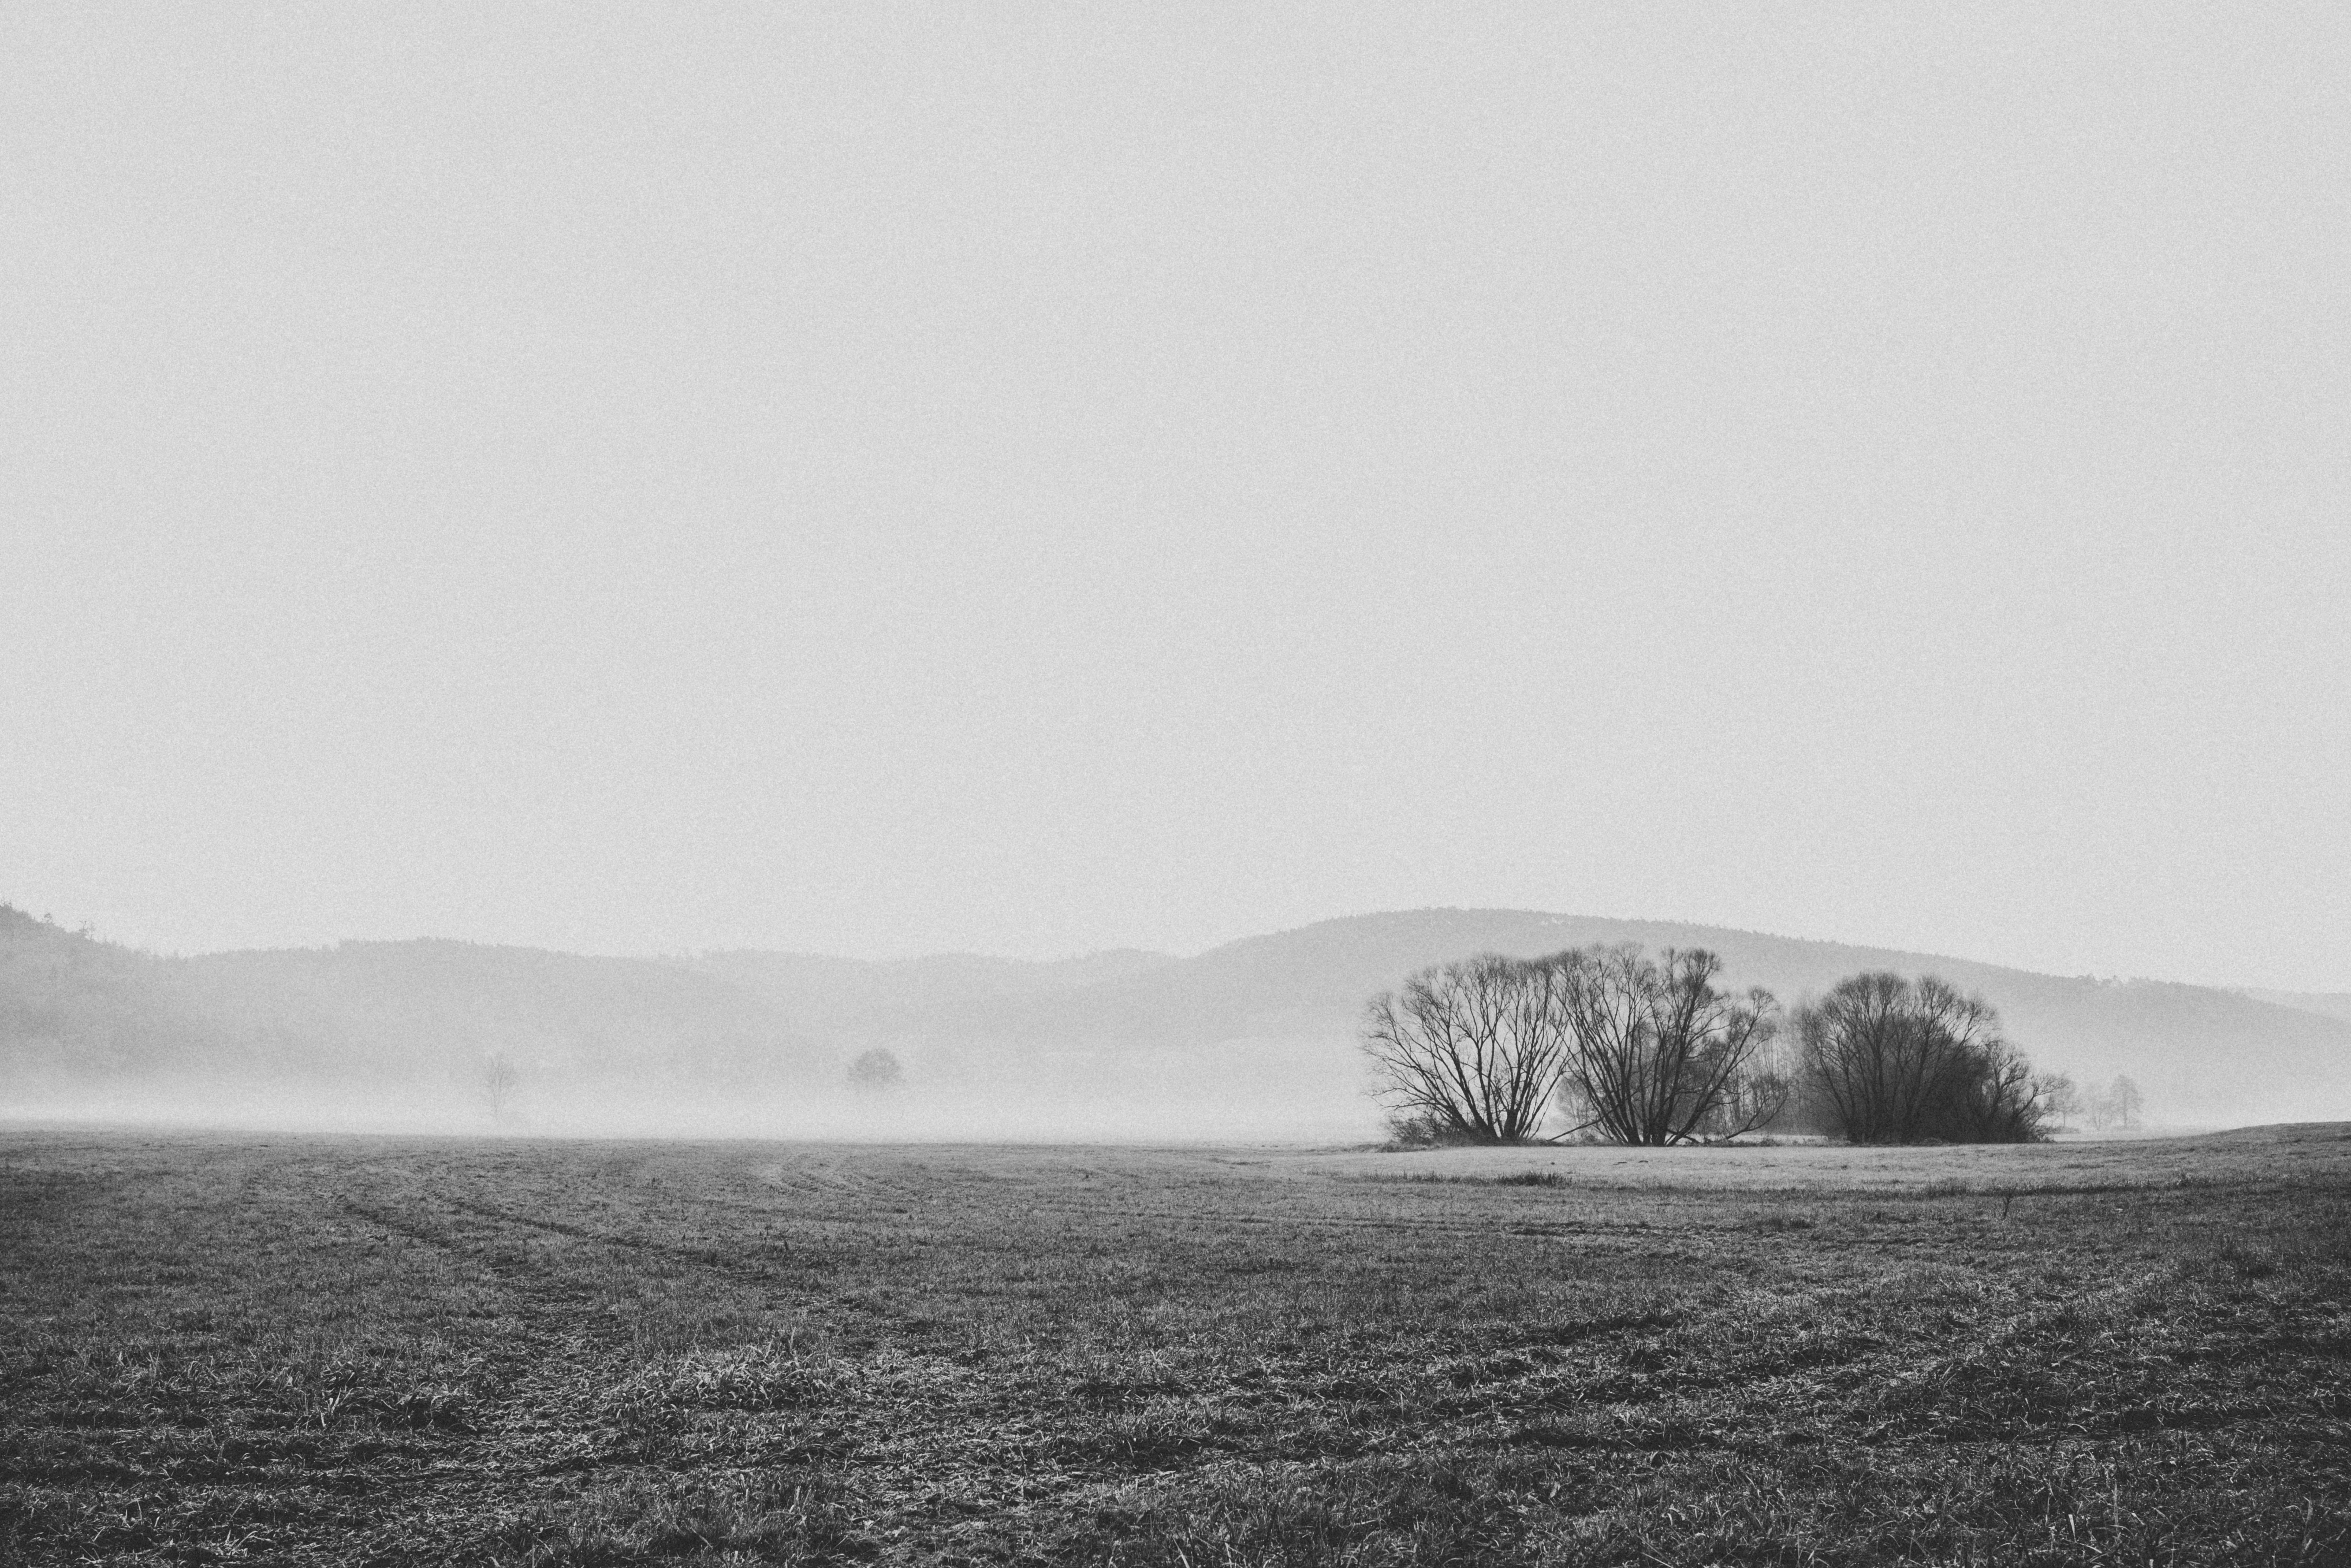
landscape, sea, coast, nature, horizon, snow, cloud, black and white, sky, fog, mist, white, morning, hill, wave, foggy, autumn, weather, black, monochrome, art, mono, rebel, wallpaper, landschaft, kunst, weiss, schwarz, herbst, poster, sony, natur, regen, gras, loch, himmel, morgen, monochrom, morgenstimmung, regenstauf, regental, rx1r2, monochrome photography, atmospheric phenomenon